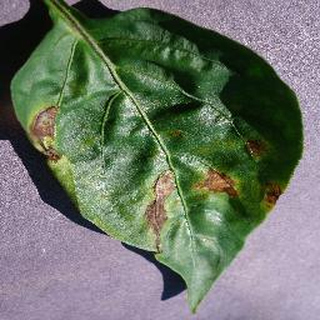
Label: bell_pepper_bacterial_spot